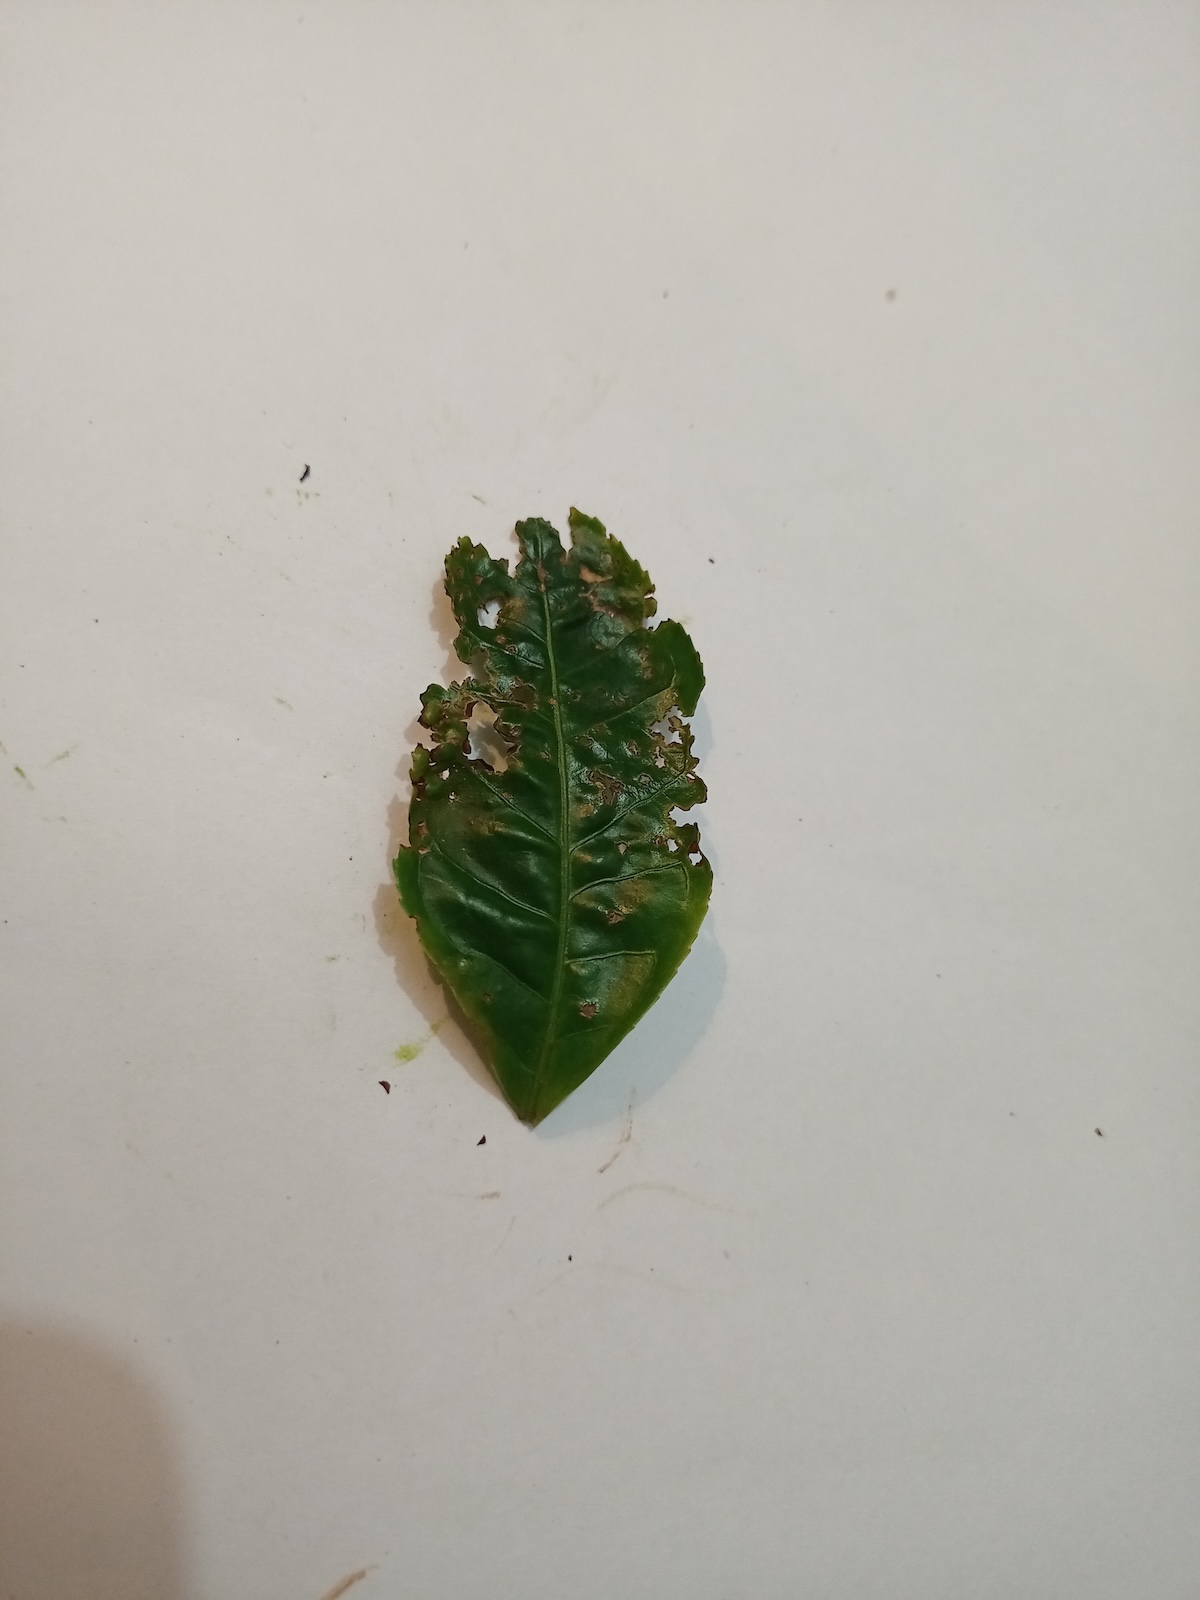
Label: Green mirid bug